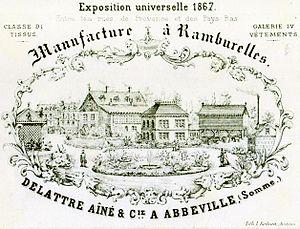
L'Exposition universelle de 1867, également appelée Exposition universelle d'art et d'industrie, est chronologiquement la septième Exposition universelle et la deuxième se déroulant à Paris après celle de 1855. Elle s'est tenue du 1ᵉʳ avril au 3 novembre 1867 sur le Champ-de-Mars, à Paris. 41 pays étaient représentés. Les thèmes retenus sont l'Industrie et l'Agriculture ; les Beaux-arts viendront s'y ajouter.